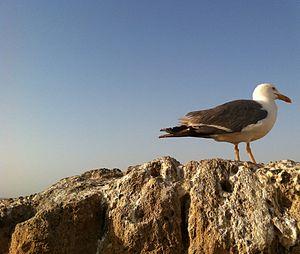
Goéland leucophée Larus michahellis à Essaouira, Maroc